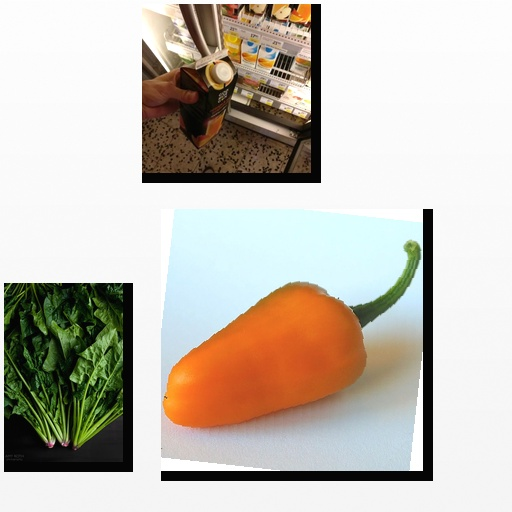
Food items: spinach, jalapeno, grapefruit_juice